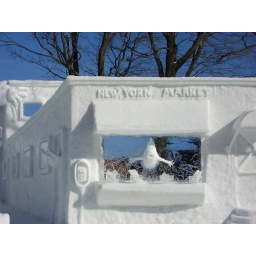
That window glass is ice, by the way.